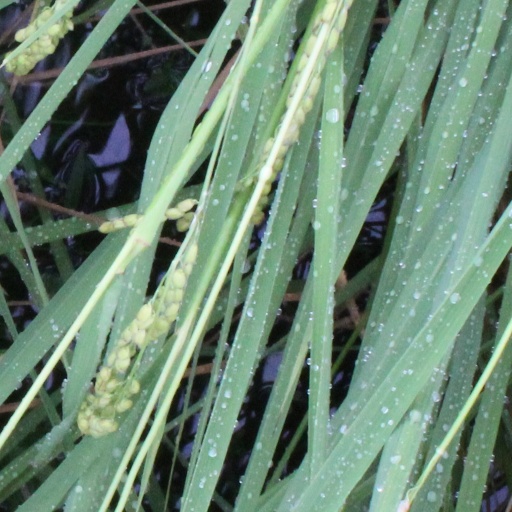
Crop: rice